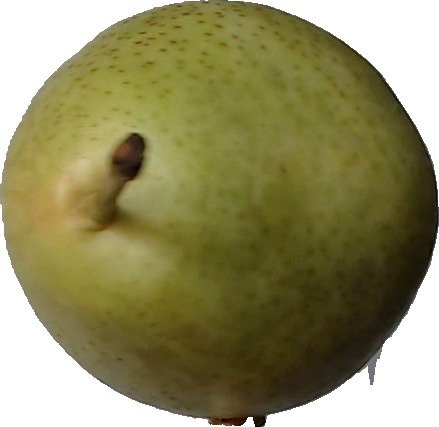
Label: pear_1